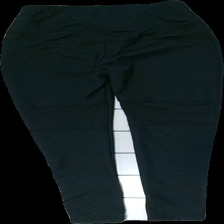
View: back
Type: Tights
Category: Ladies
Brand: Nike
Colors: Black
Material: 100% polyester
Pattern: Embroidered
Cut: Regular
Size: S
Season: All
Damage: lätt nopprig över hela
Damage 2 location: top left
Price range: <50
Recommended usage: Export
Description: svarta träningstights med broderad logga och mesh detaljer i knävecken. lätt nopprig över hela